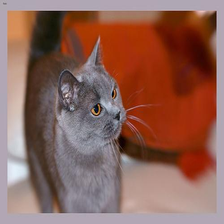
Species: cat
Breed: British Shorthair